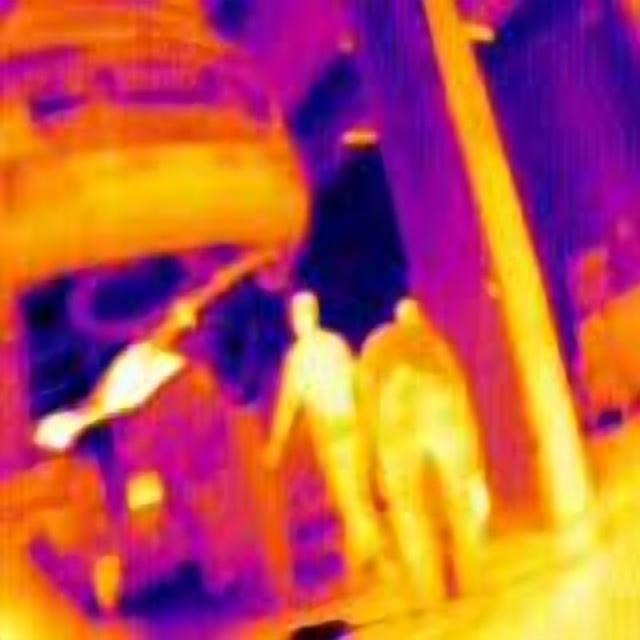
Detected objects:
label: person
label: person